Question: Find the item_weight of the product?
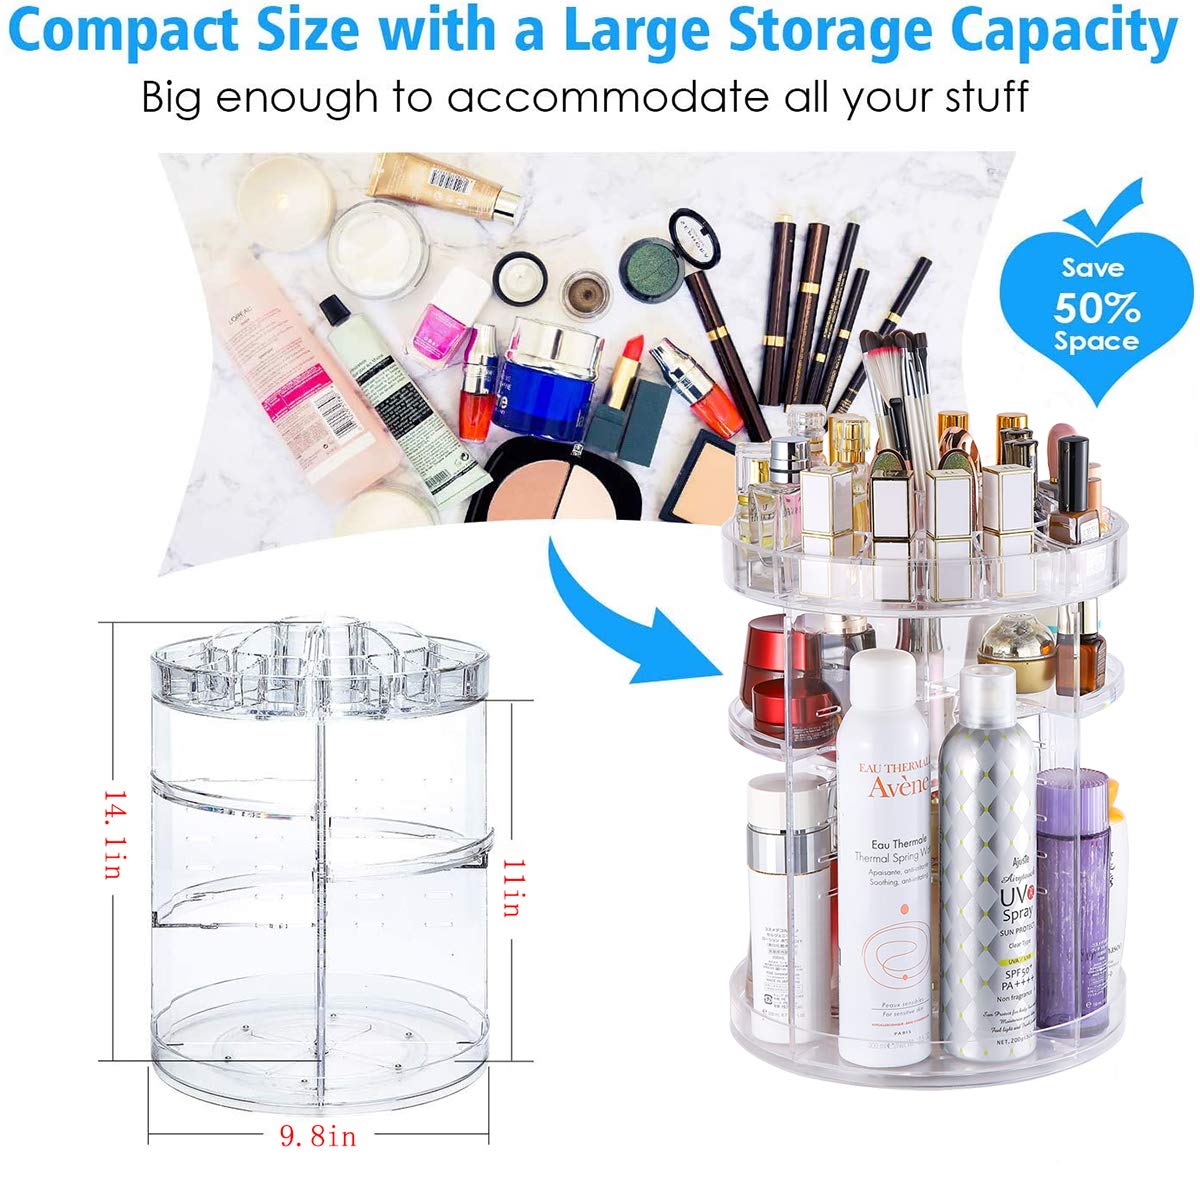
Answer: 200.0 gram